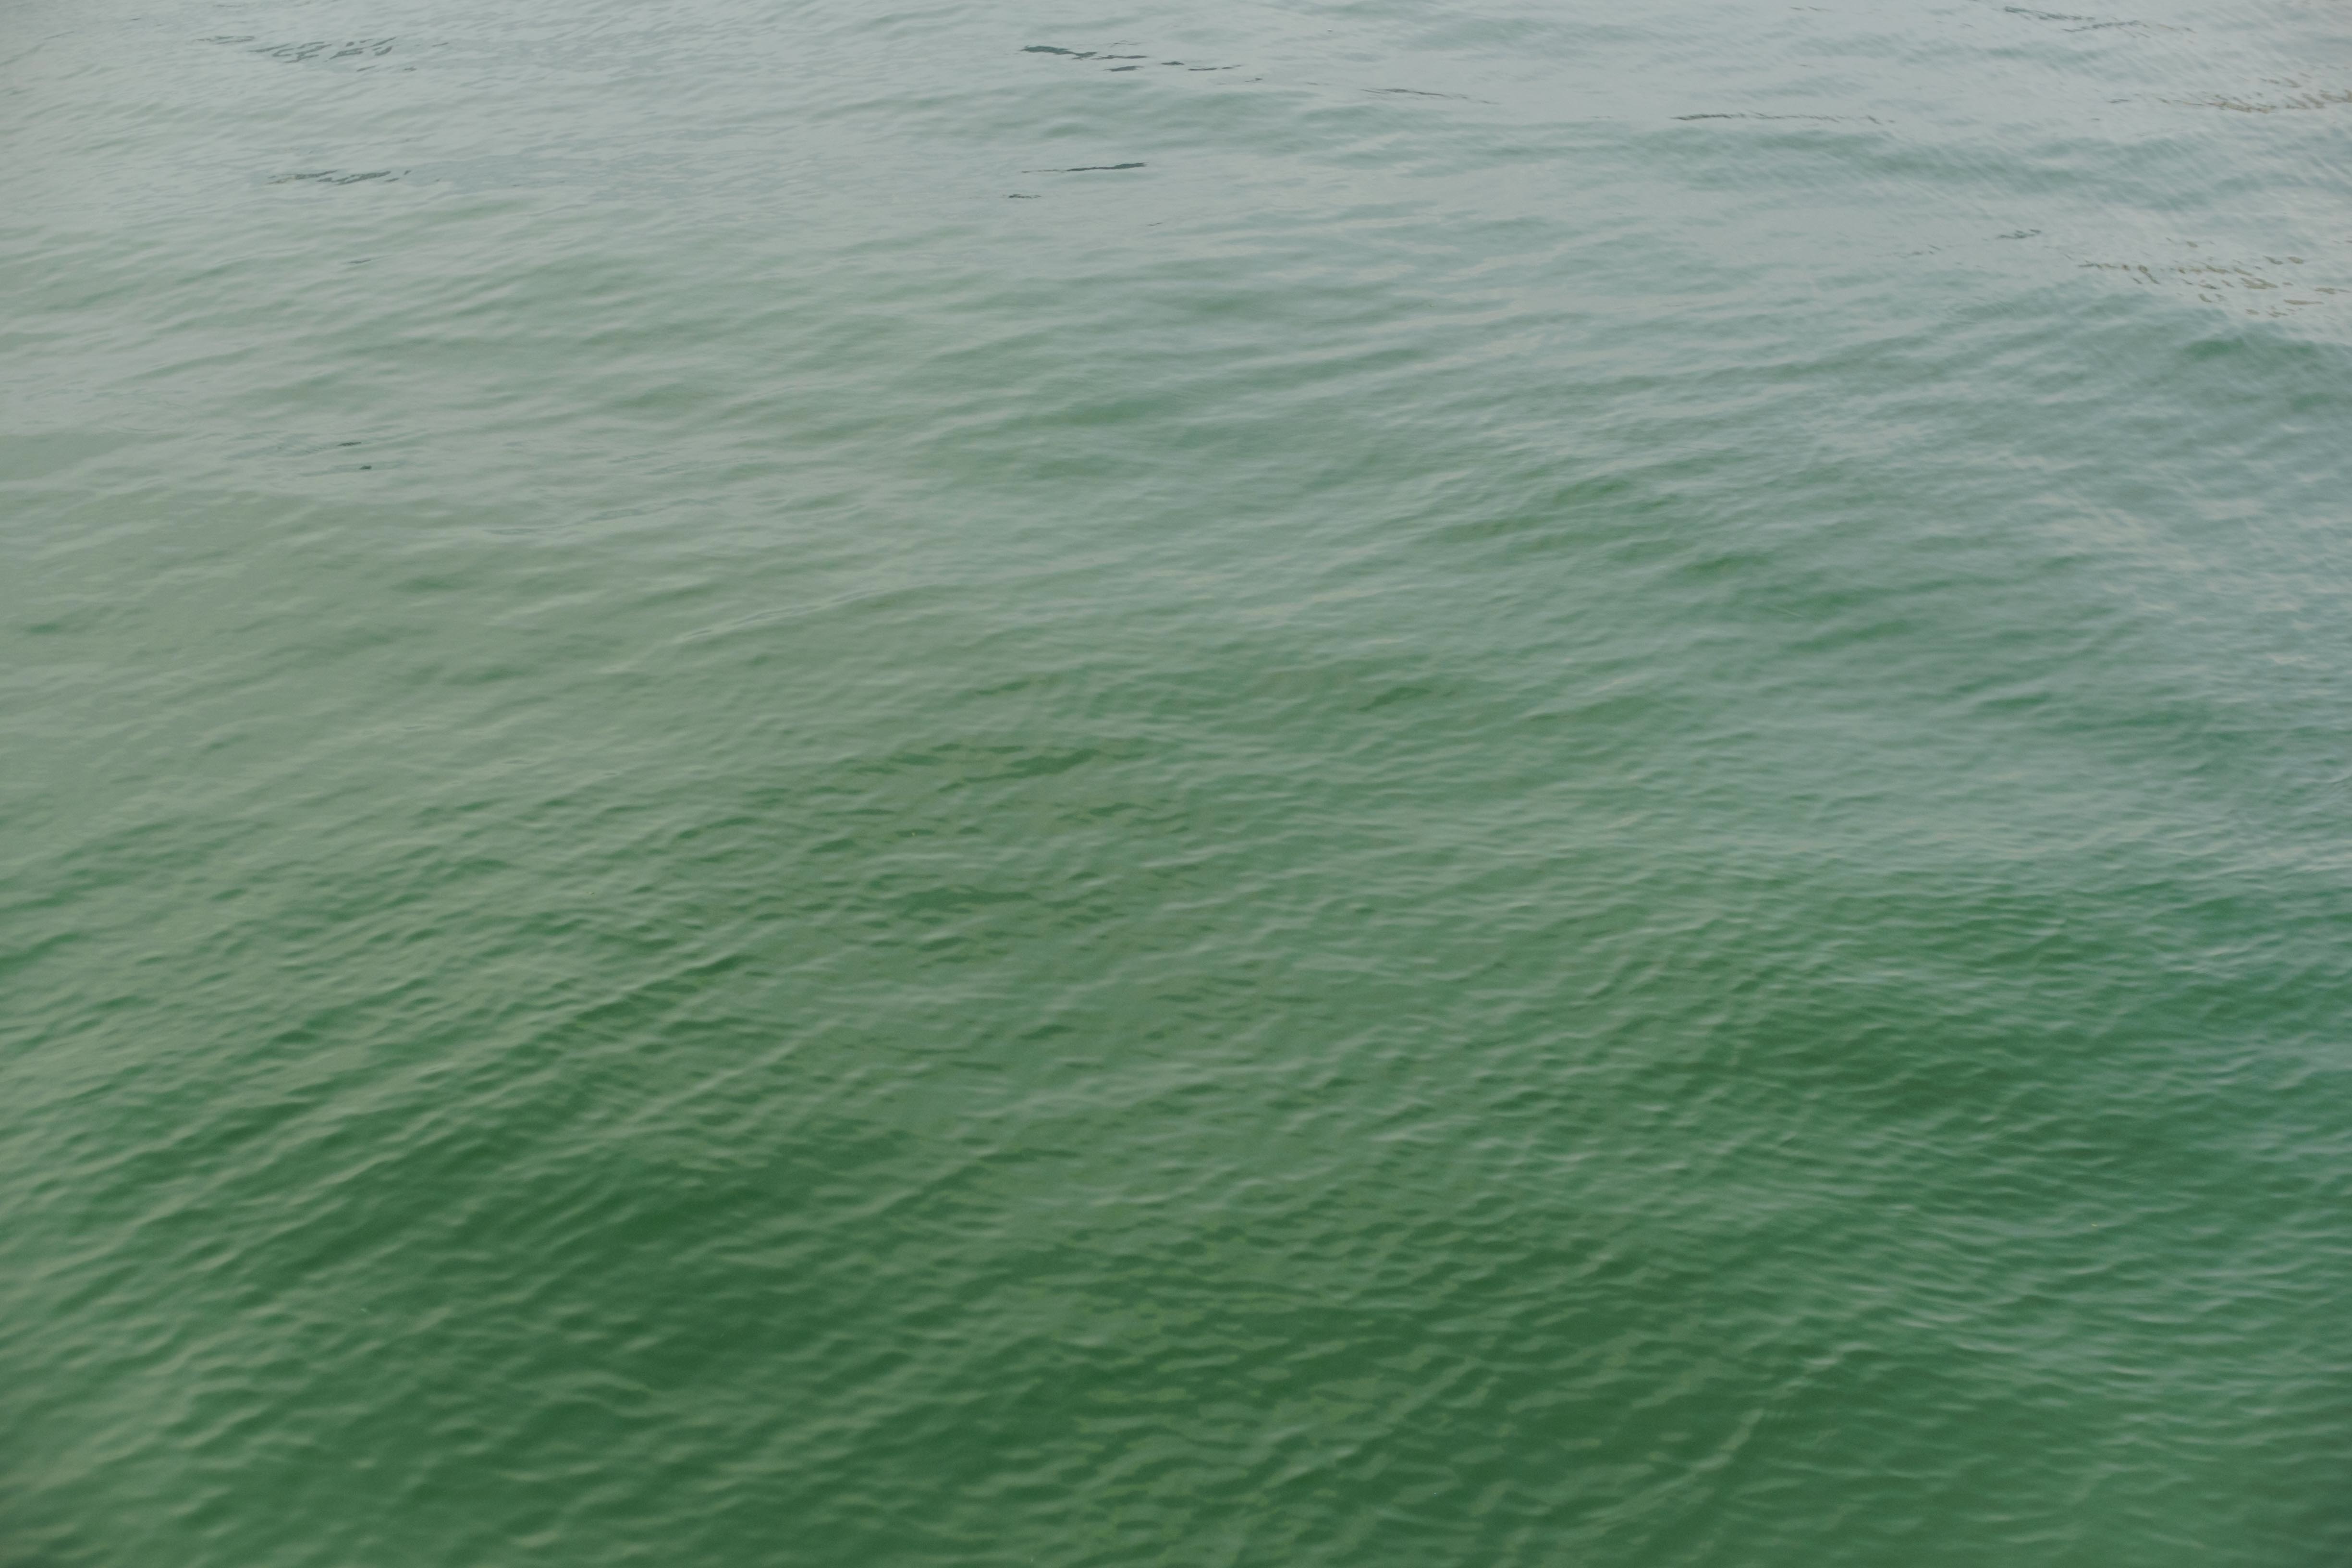
sea, coast, ocean, horizon, shore, wave, green, wind wave